Question: What type of animal is shown?
Tambaya: Wani irin dabba aka nuna?
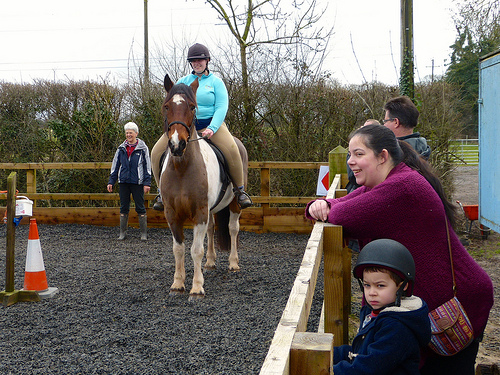
Answer: Horse.
Amsa: Doki.